Vivianite

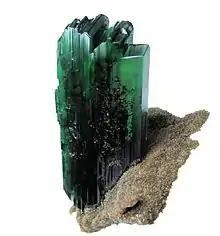
Vivianite tabular crystal, transparent, with a deep green color. Crystal size: 82 mm × 38 mm × 11 mm. From Huanuni mine, Dalence Province, Oruro Department, Bolivia

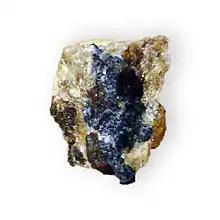
Vivianite from South Dakota, US

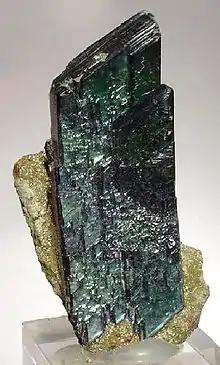
Vivianite and childrenite from the Siglo XX mine (tin mine in Bolivia)

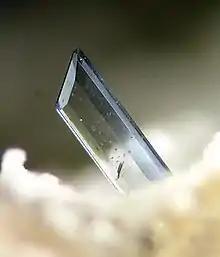
Vivianite from Bavaria (Germany)

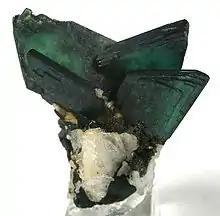
Vivianite and albite from Brazil

Vivianite is a hydrated iron(II) phosphate mineral found in a number of geological environments. Small amounts of manganese Mn, magnesium Mg, and calcium Ca may substitute for iron Fe in its structure. Pure vivianite is colorless, but the mineral oxidizes very easily, changing the color, and it is usually found as deep blue to deep bluish green prismatic to flattened crystals. Vivianite crystals are often found inside fossil shells, such as those of bivalves and gastropods, or attached to fossil bone. Vivianite can also appear on the iron coffins or on the corpses of humans as a result of a chemical reaction of the decomposing body with the iron enclosure.